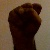
The image shows a hand gesture representing the letter 'S' in Indian Sign Language.